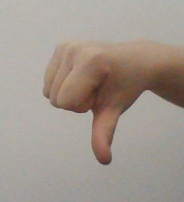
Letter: waw